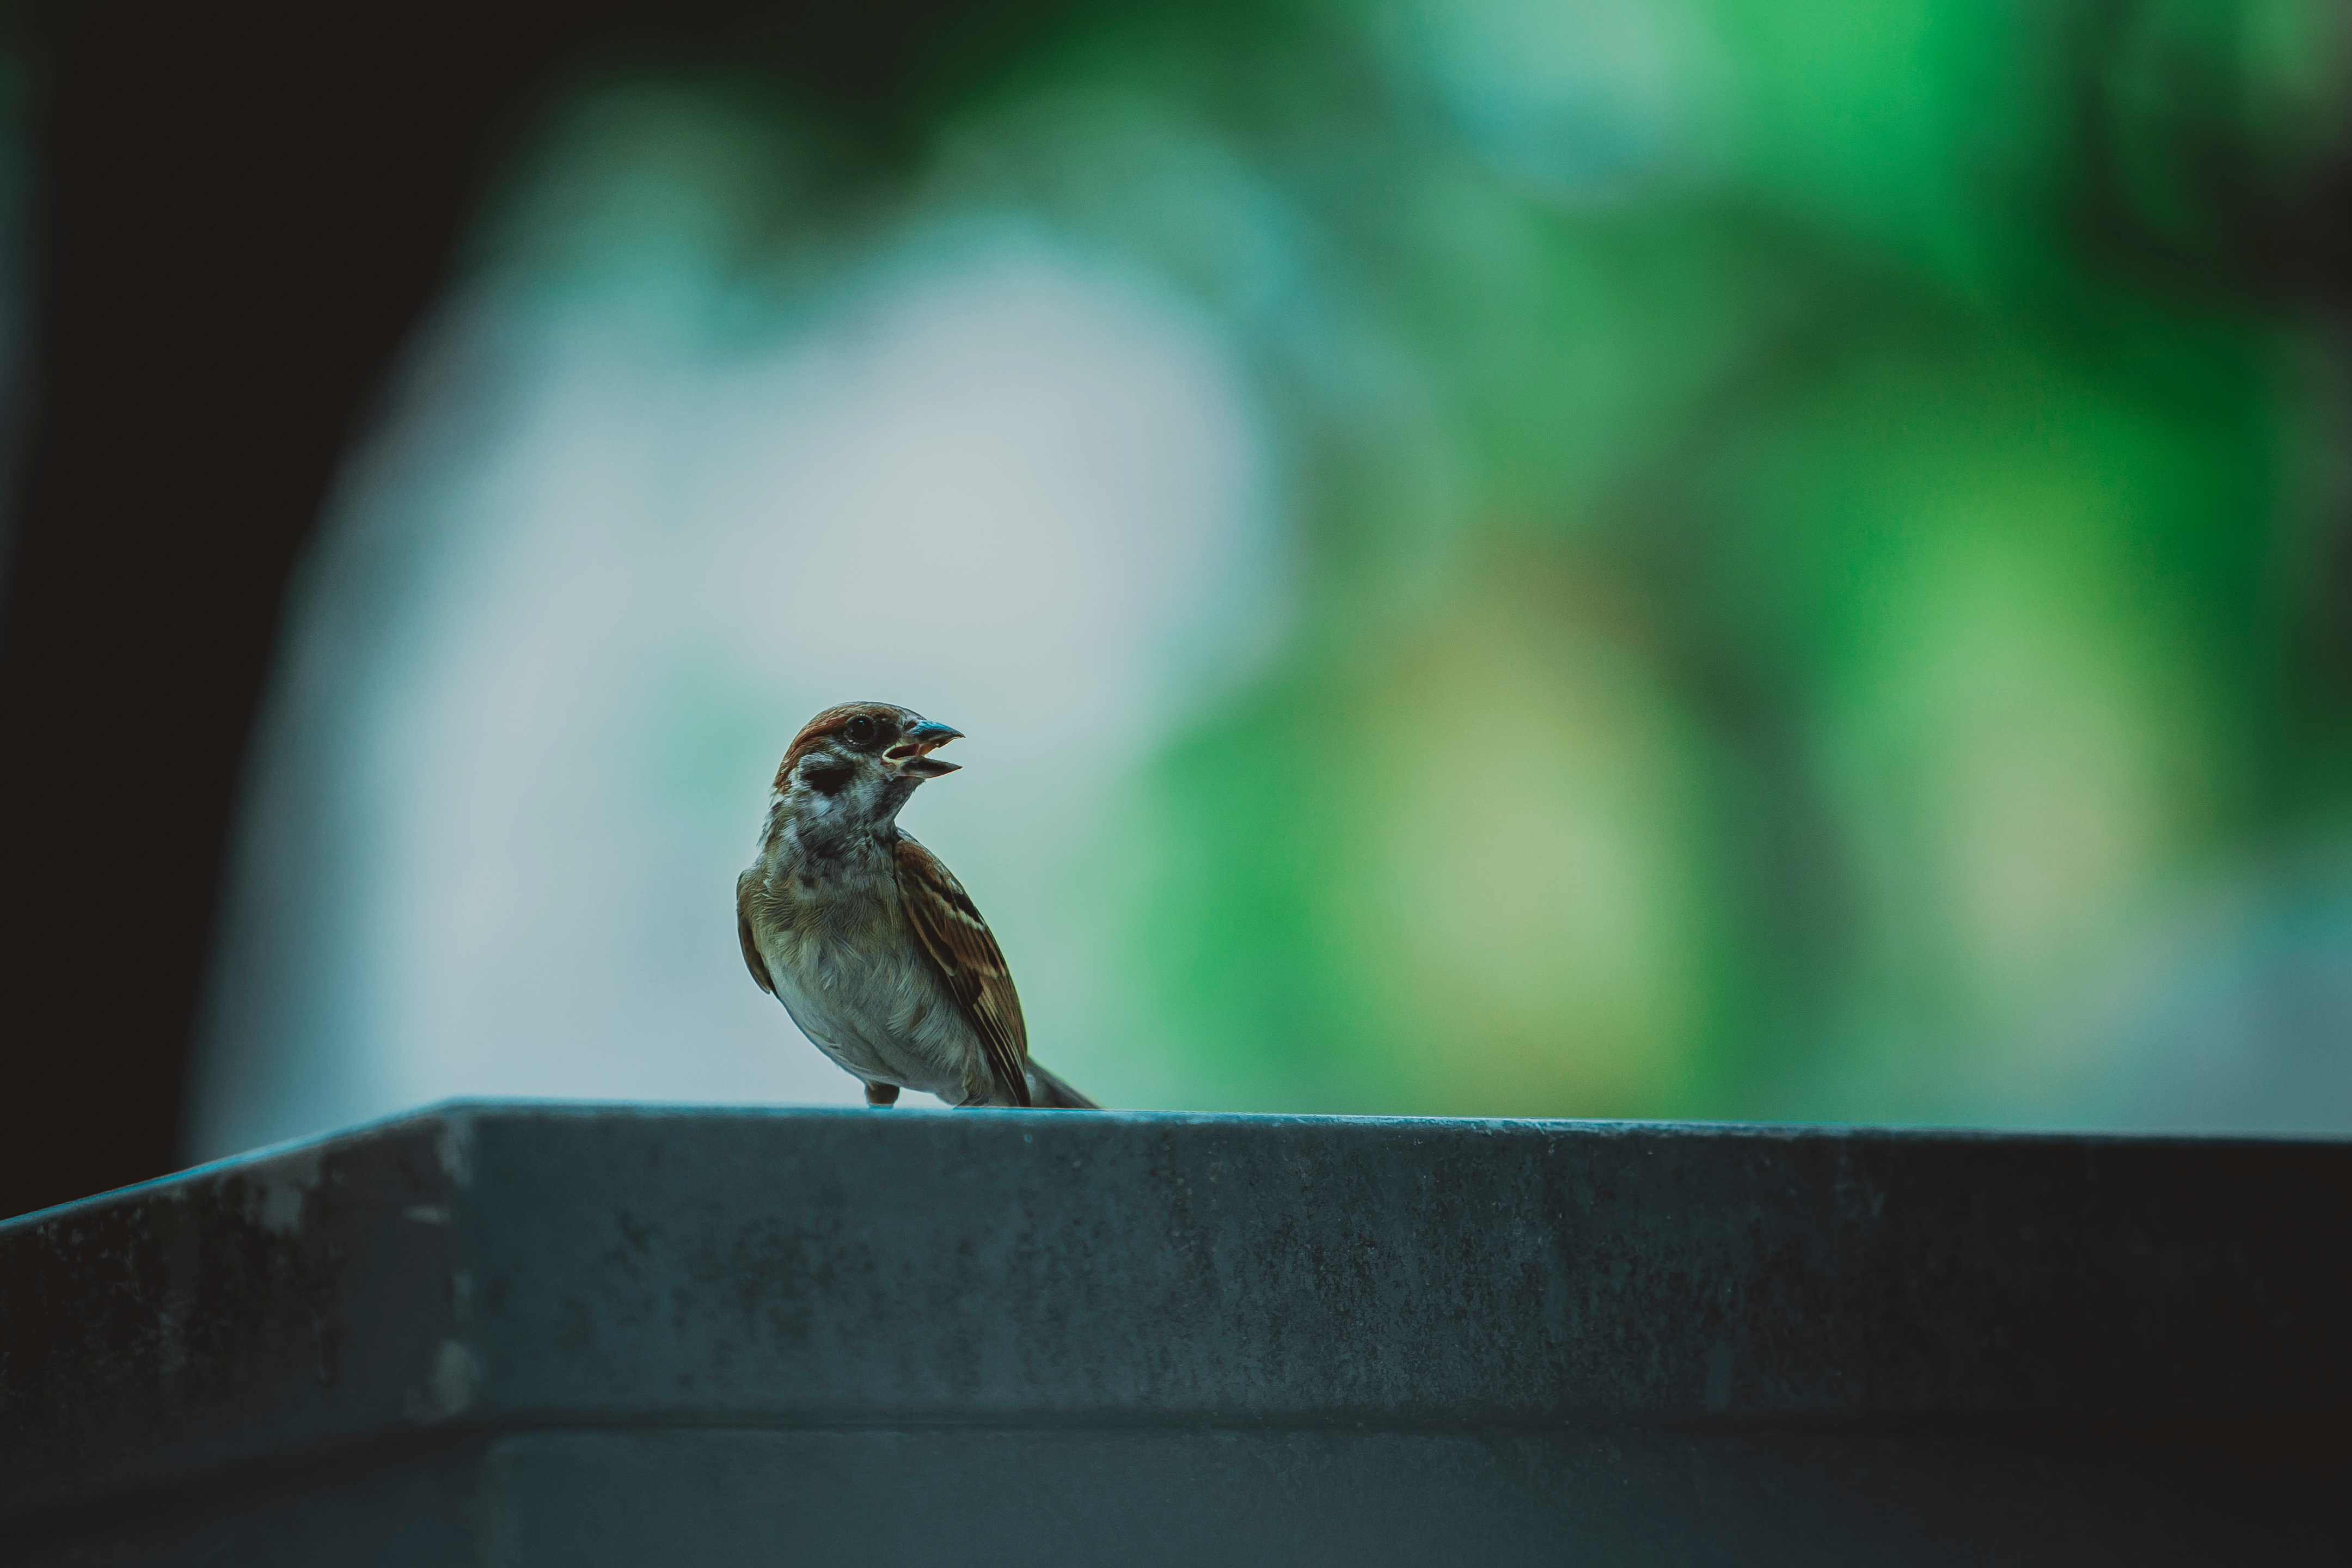
nature, bird, wing, animal, green, beak, blue, fauna, close up, stand, vertebrate, sparrow, little bird, macro photography, perching bird